Filippo Lussana

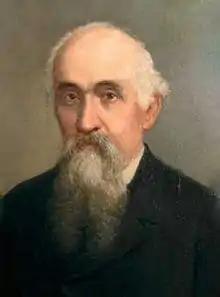

In his medical research he dealt with the laws of nutrition, functions of the nervous system, cerebral localization, gustatory innervation, the relationship between touch and pain, and the causes of dizziness, and pellagra. Lussana was the author of more than two hundred scientific publications, receiving two gold medals from the Royal Society of Medical Sciences and Natural Sciences in Brussels and the Royal Academy of Medicine of Belgium, for his studies on "Fiber and blood" and "Monograph on the encephalic centers".